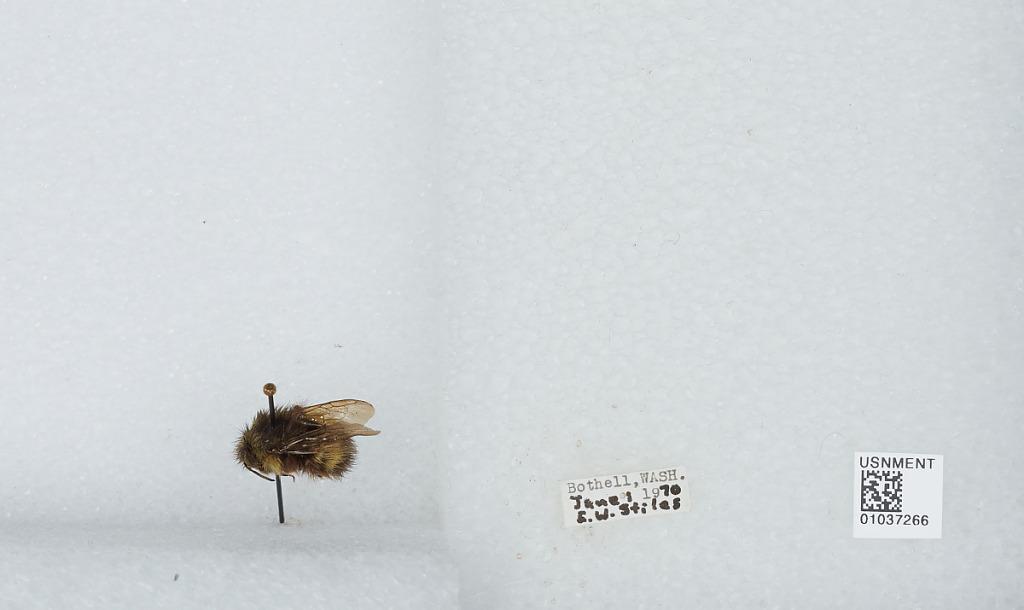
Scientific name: Bombus (Pyrobombus) sitkensis Nylander
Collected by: E. Stiles
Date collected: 1970-6-1
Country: United States
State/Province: Washington
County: King
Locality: Bothell
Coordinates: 47.7717, -122.204